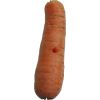
Label: Carrot 1